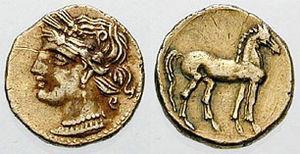
Tanit ou Tinnit est une déesse punique et libyque chargée, selon les croyances berbères et carthaginoises, de veiller à la fertilité, aux naissances et à la croissance.